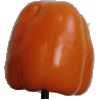
Label: orange_pepper